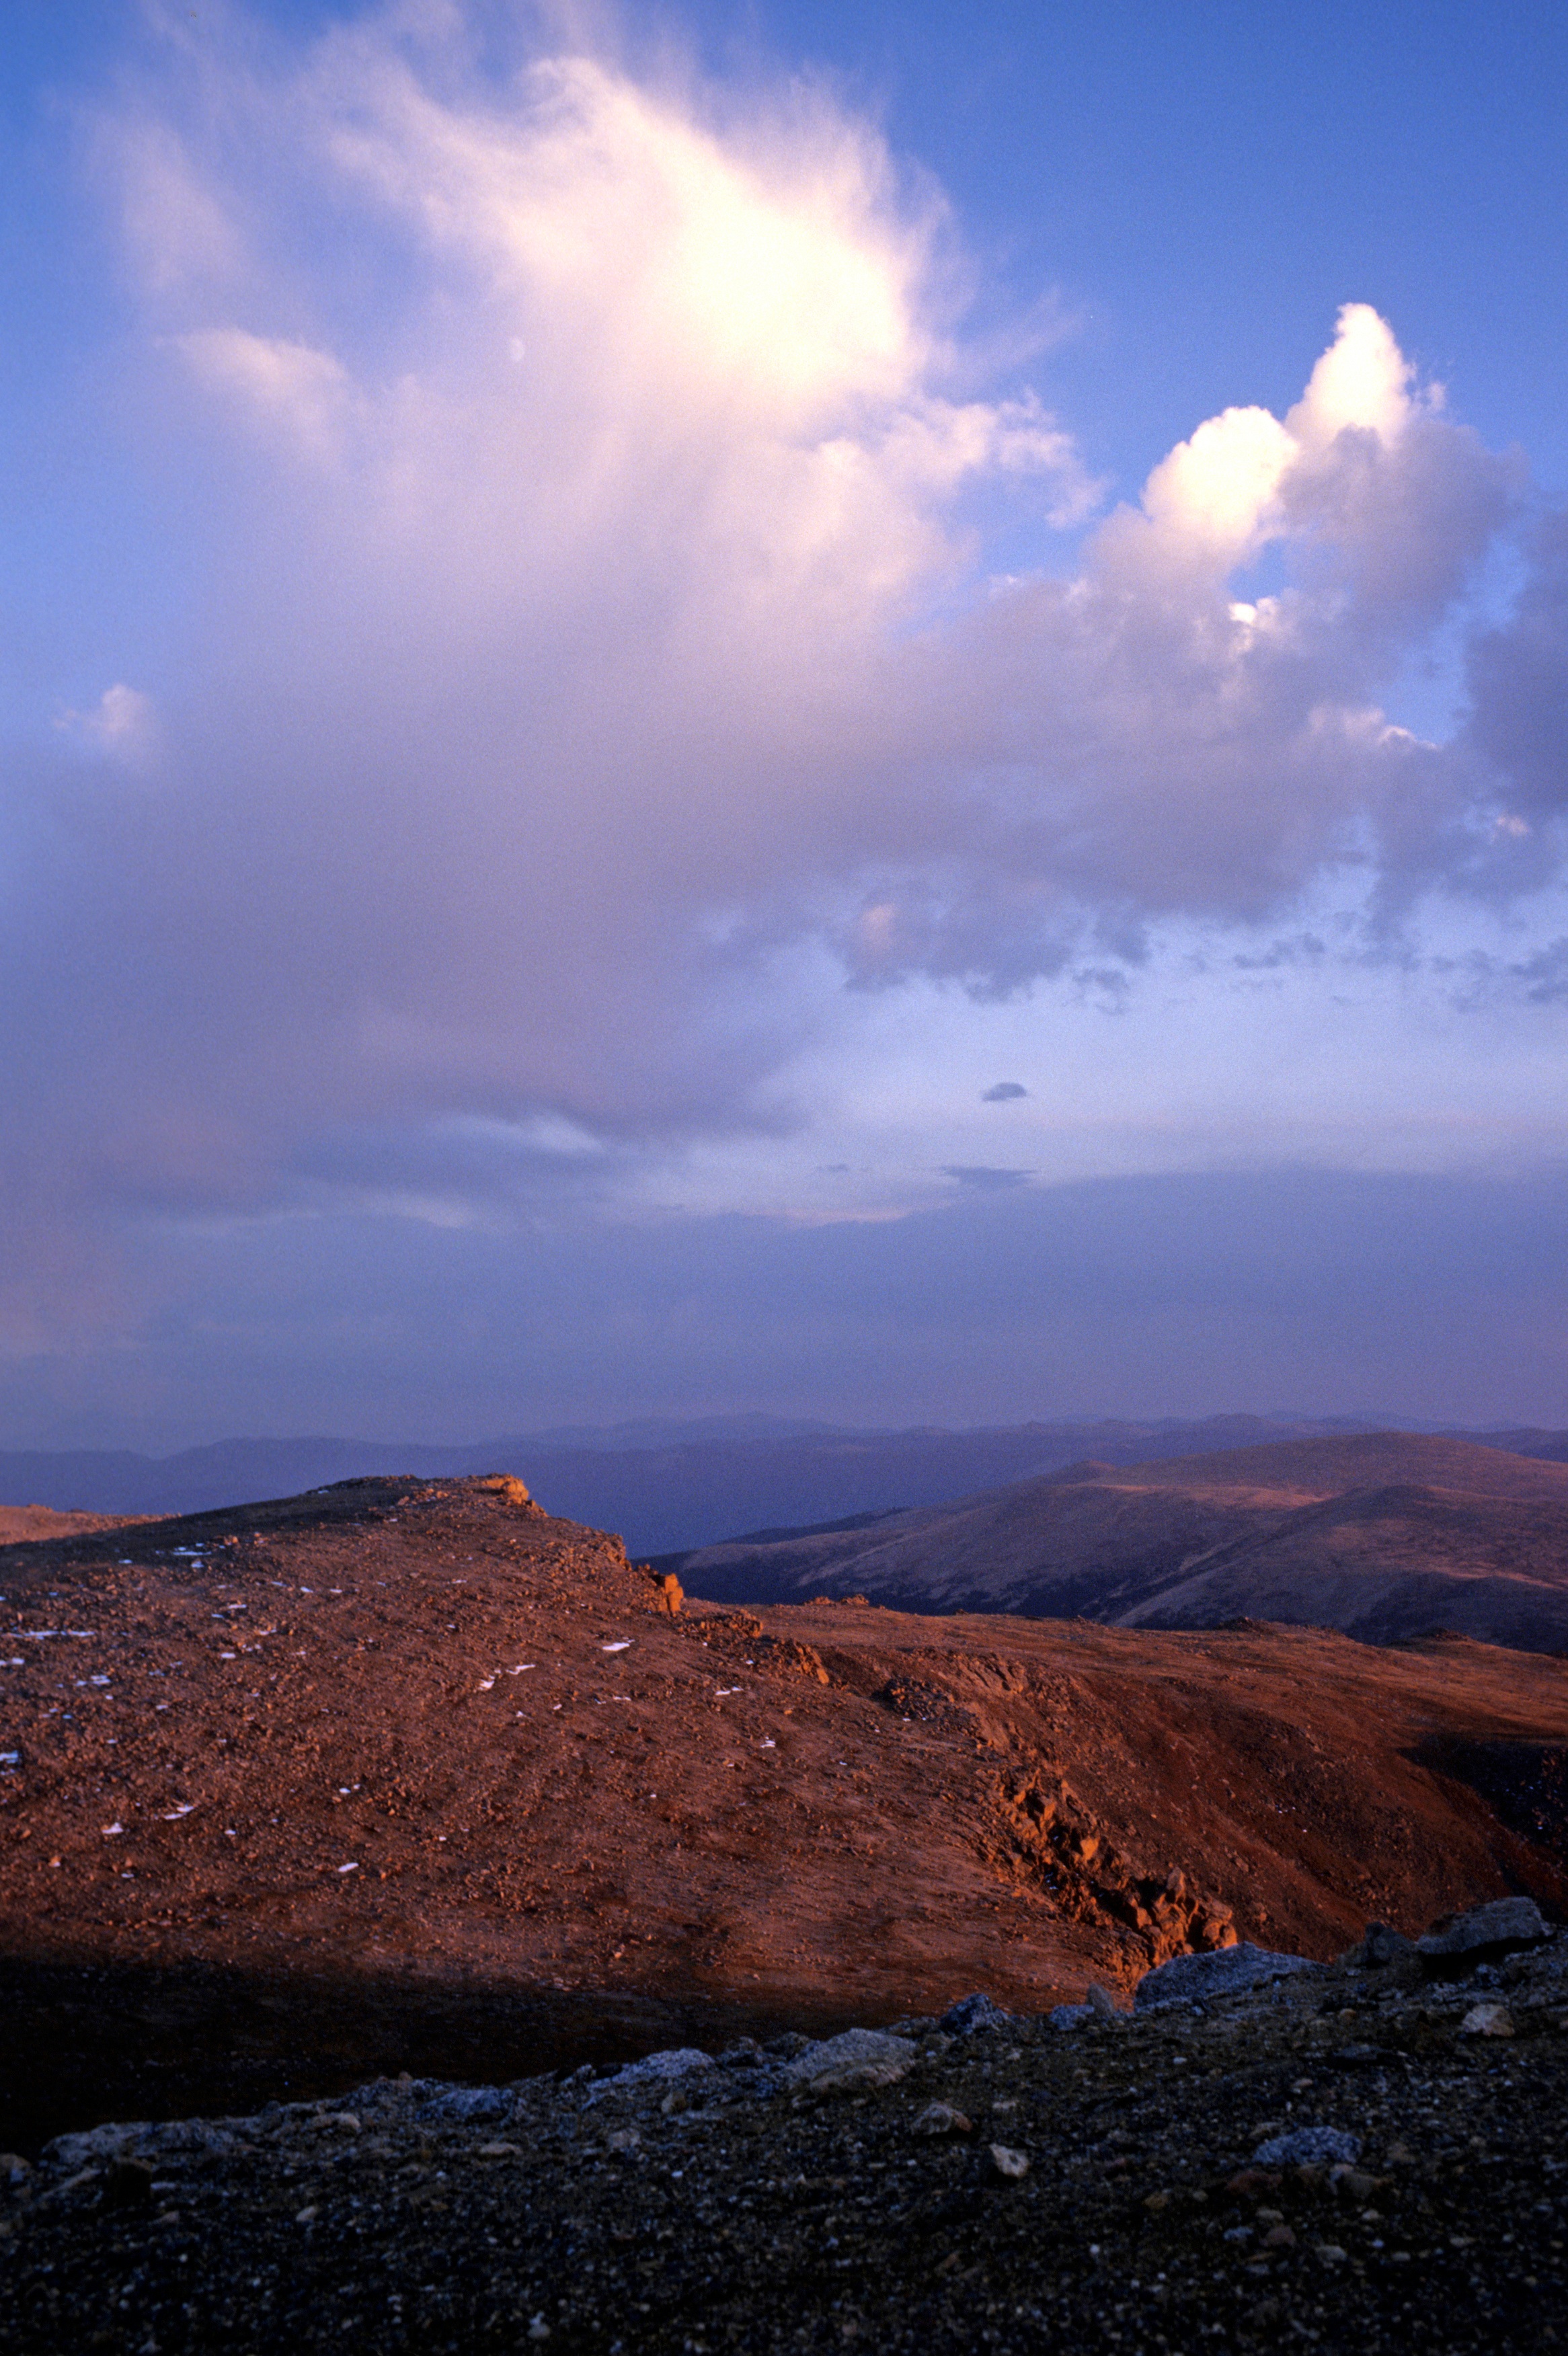
landscape, sea, coast, nature, rock, horizon, mountain, cloud, sky, sun, sunrise, sunset, sunlight, morning, hill, dawn, dusk, evening, plateau, landform, meteorological phenomenon, mountainous landforms